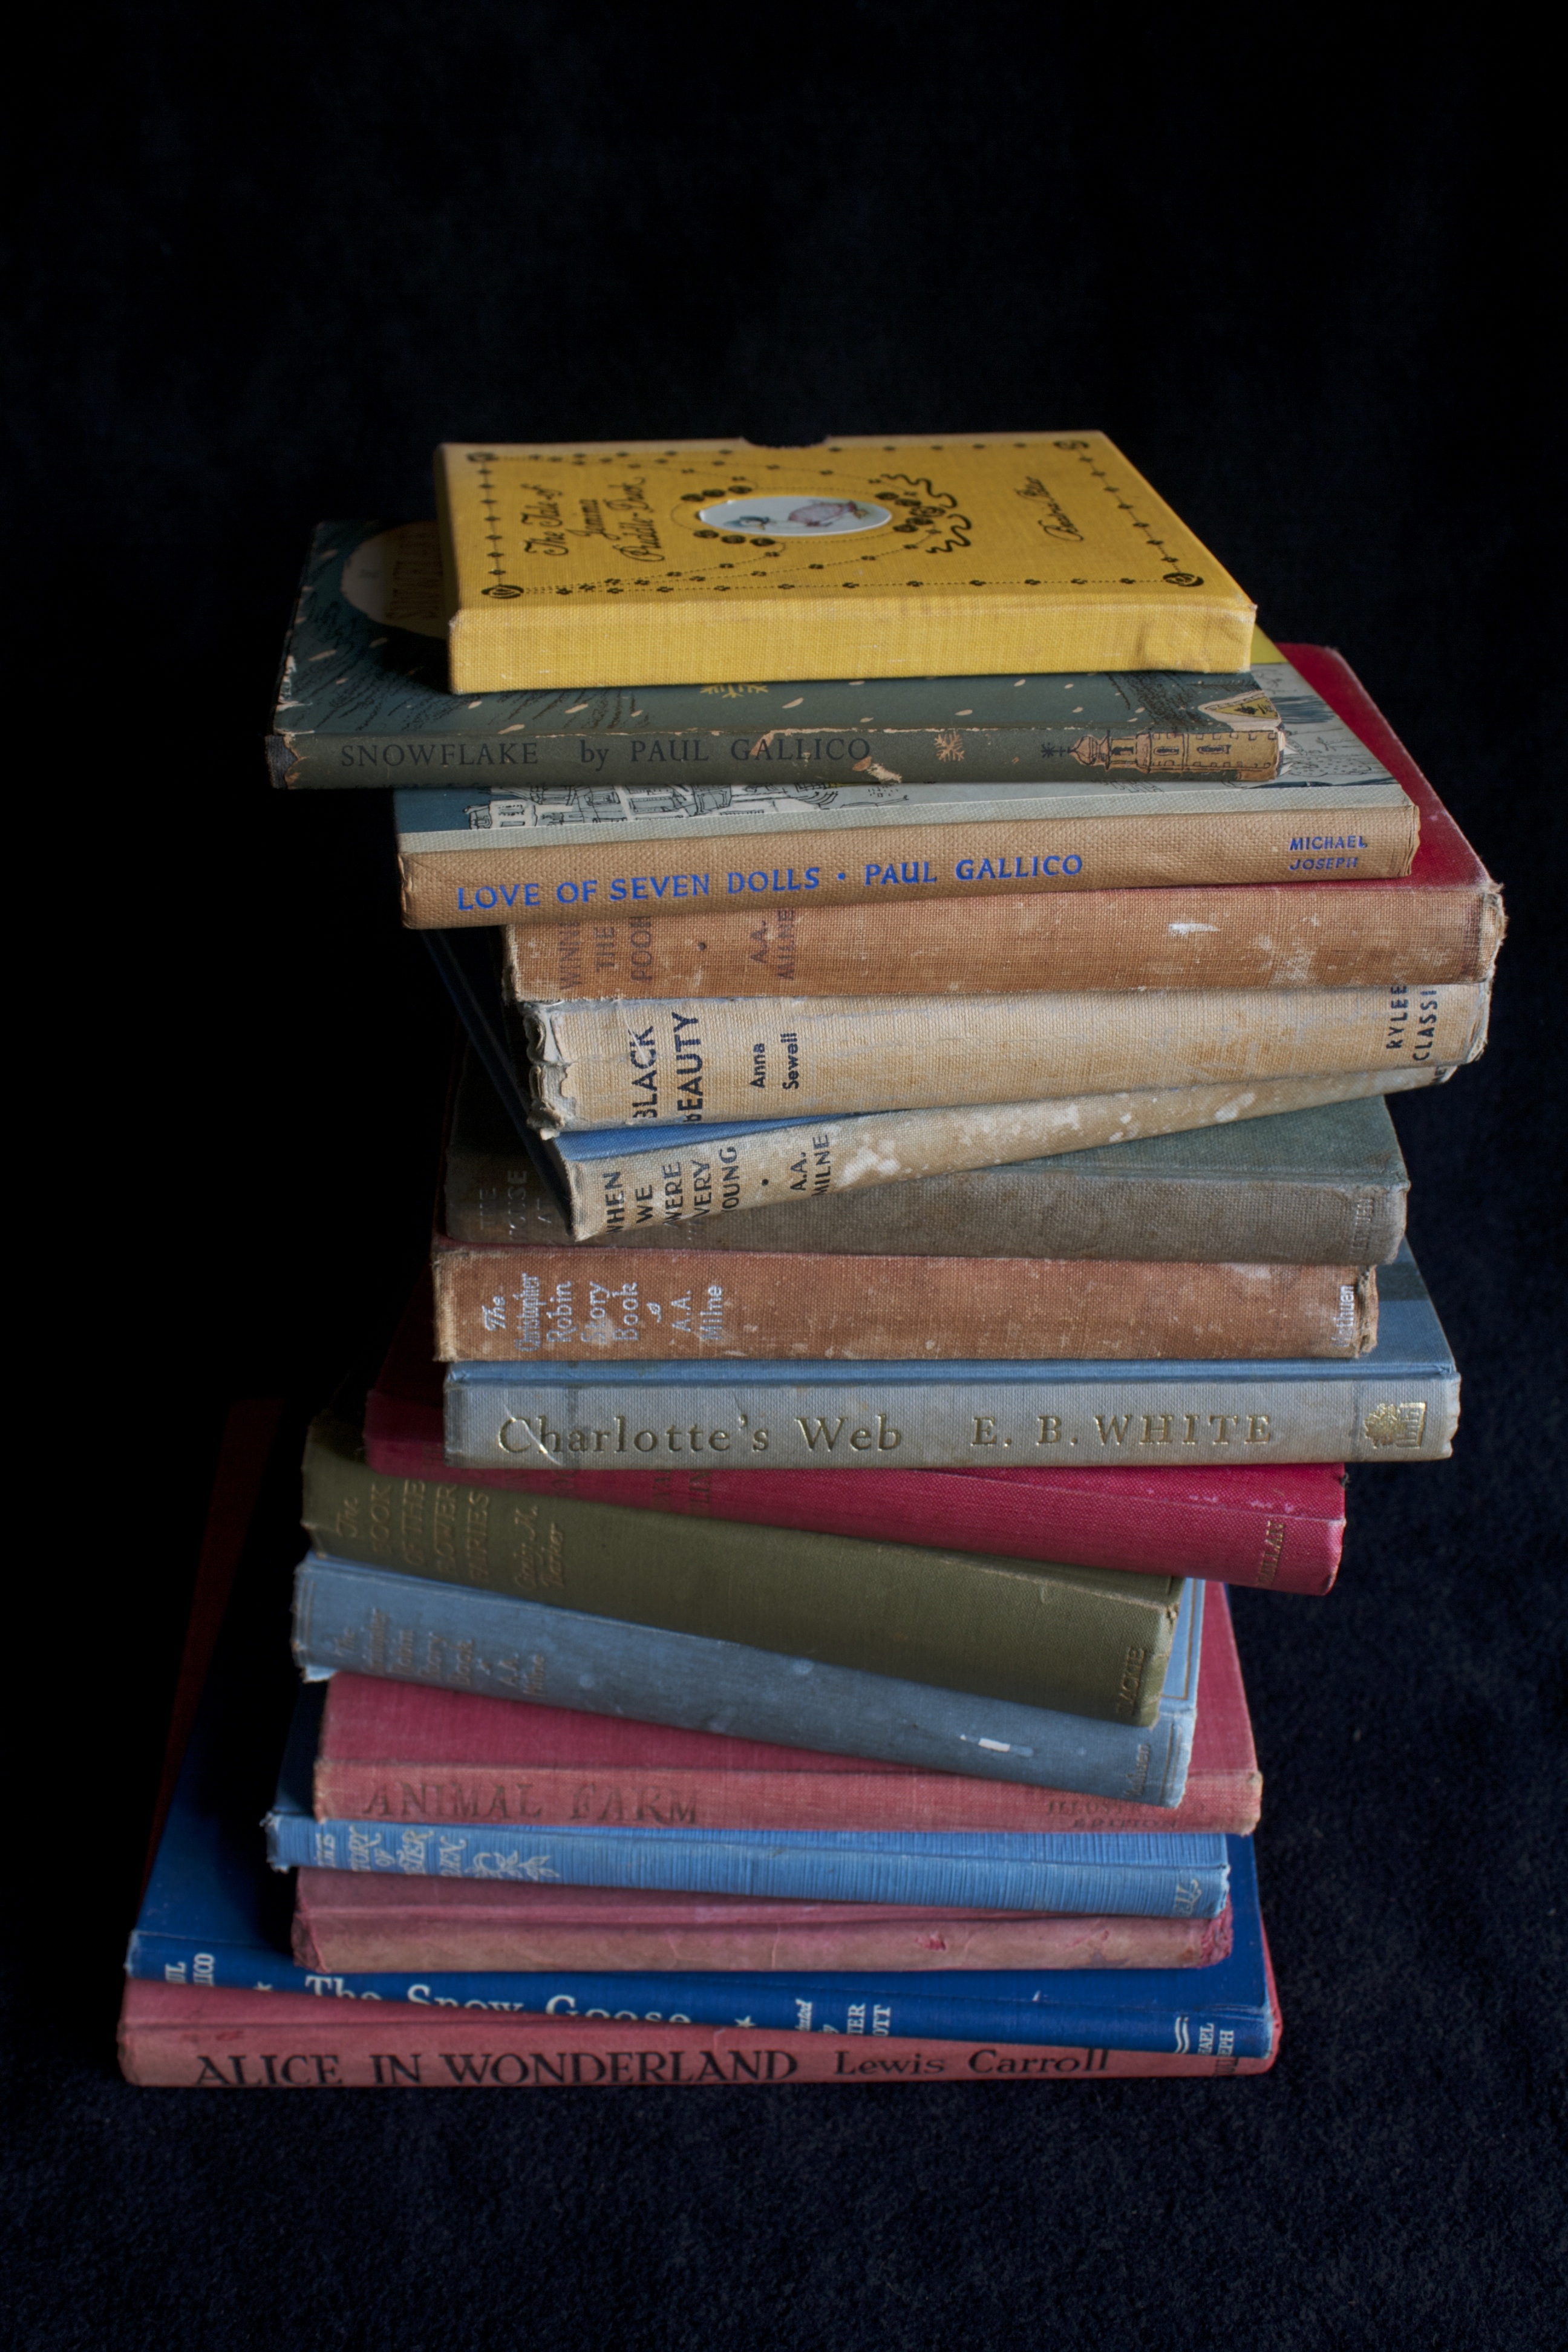
book, wood, vintage, antique, old, reading, color, art, fiction, literature, library, books, document, classics, old books, children's book